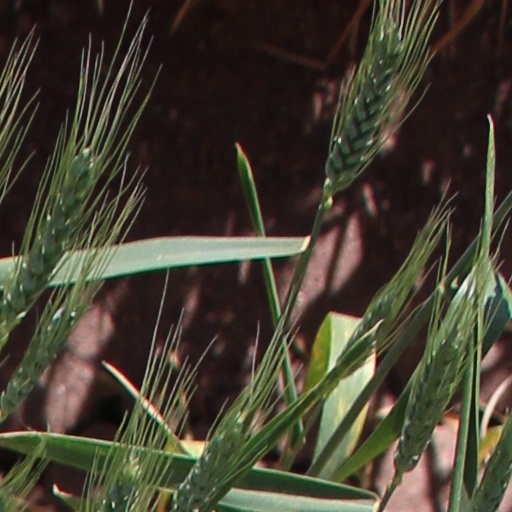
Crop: wheat